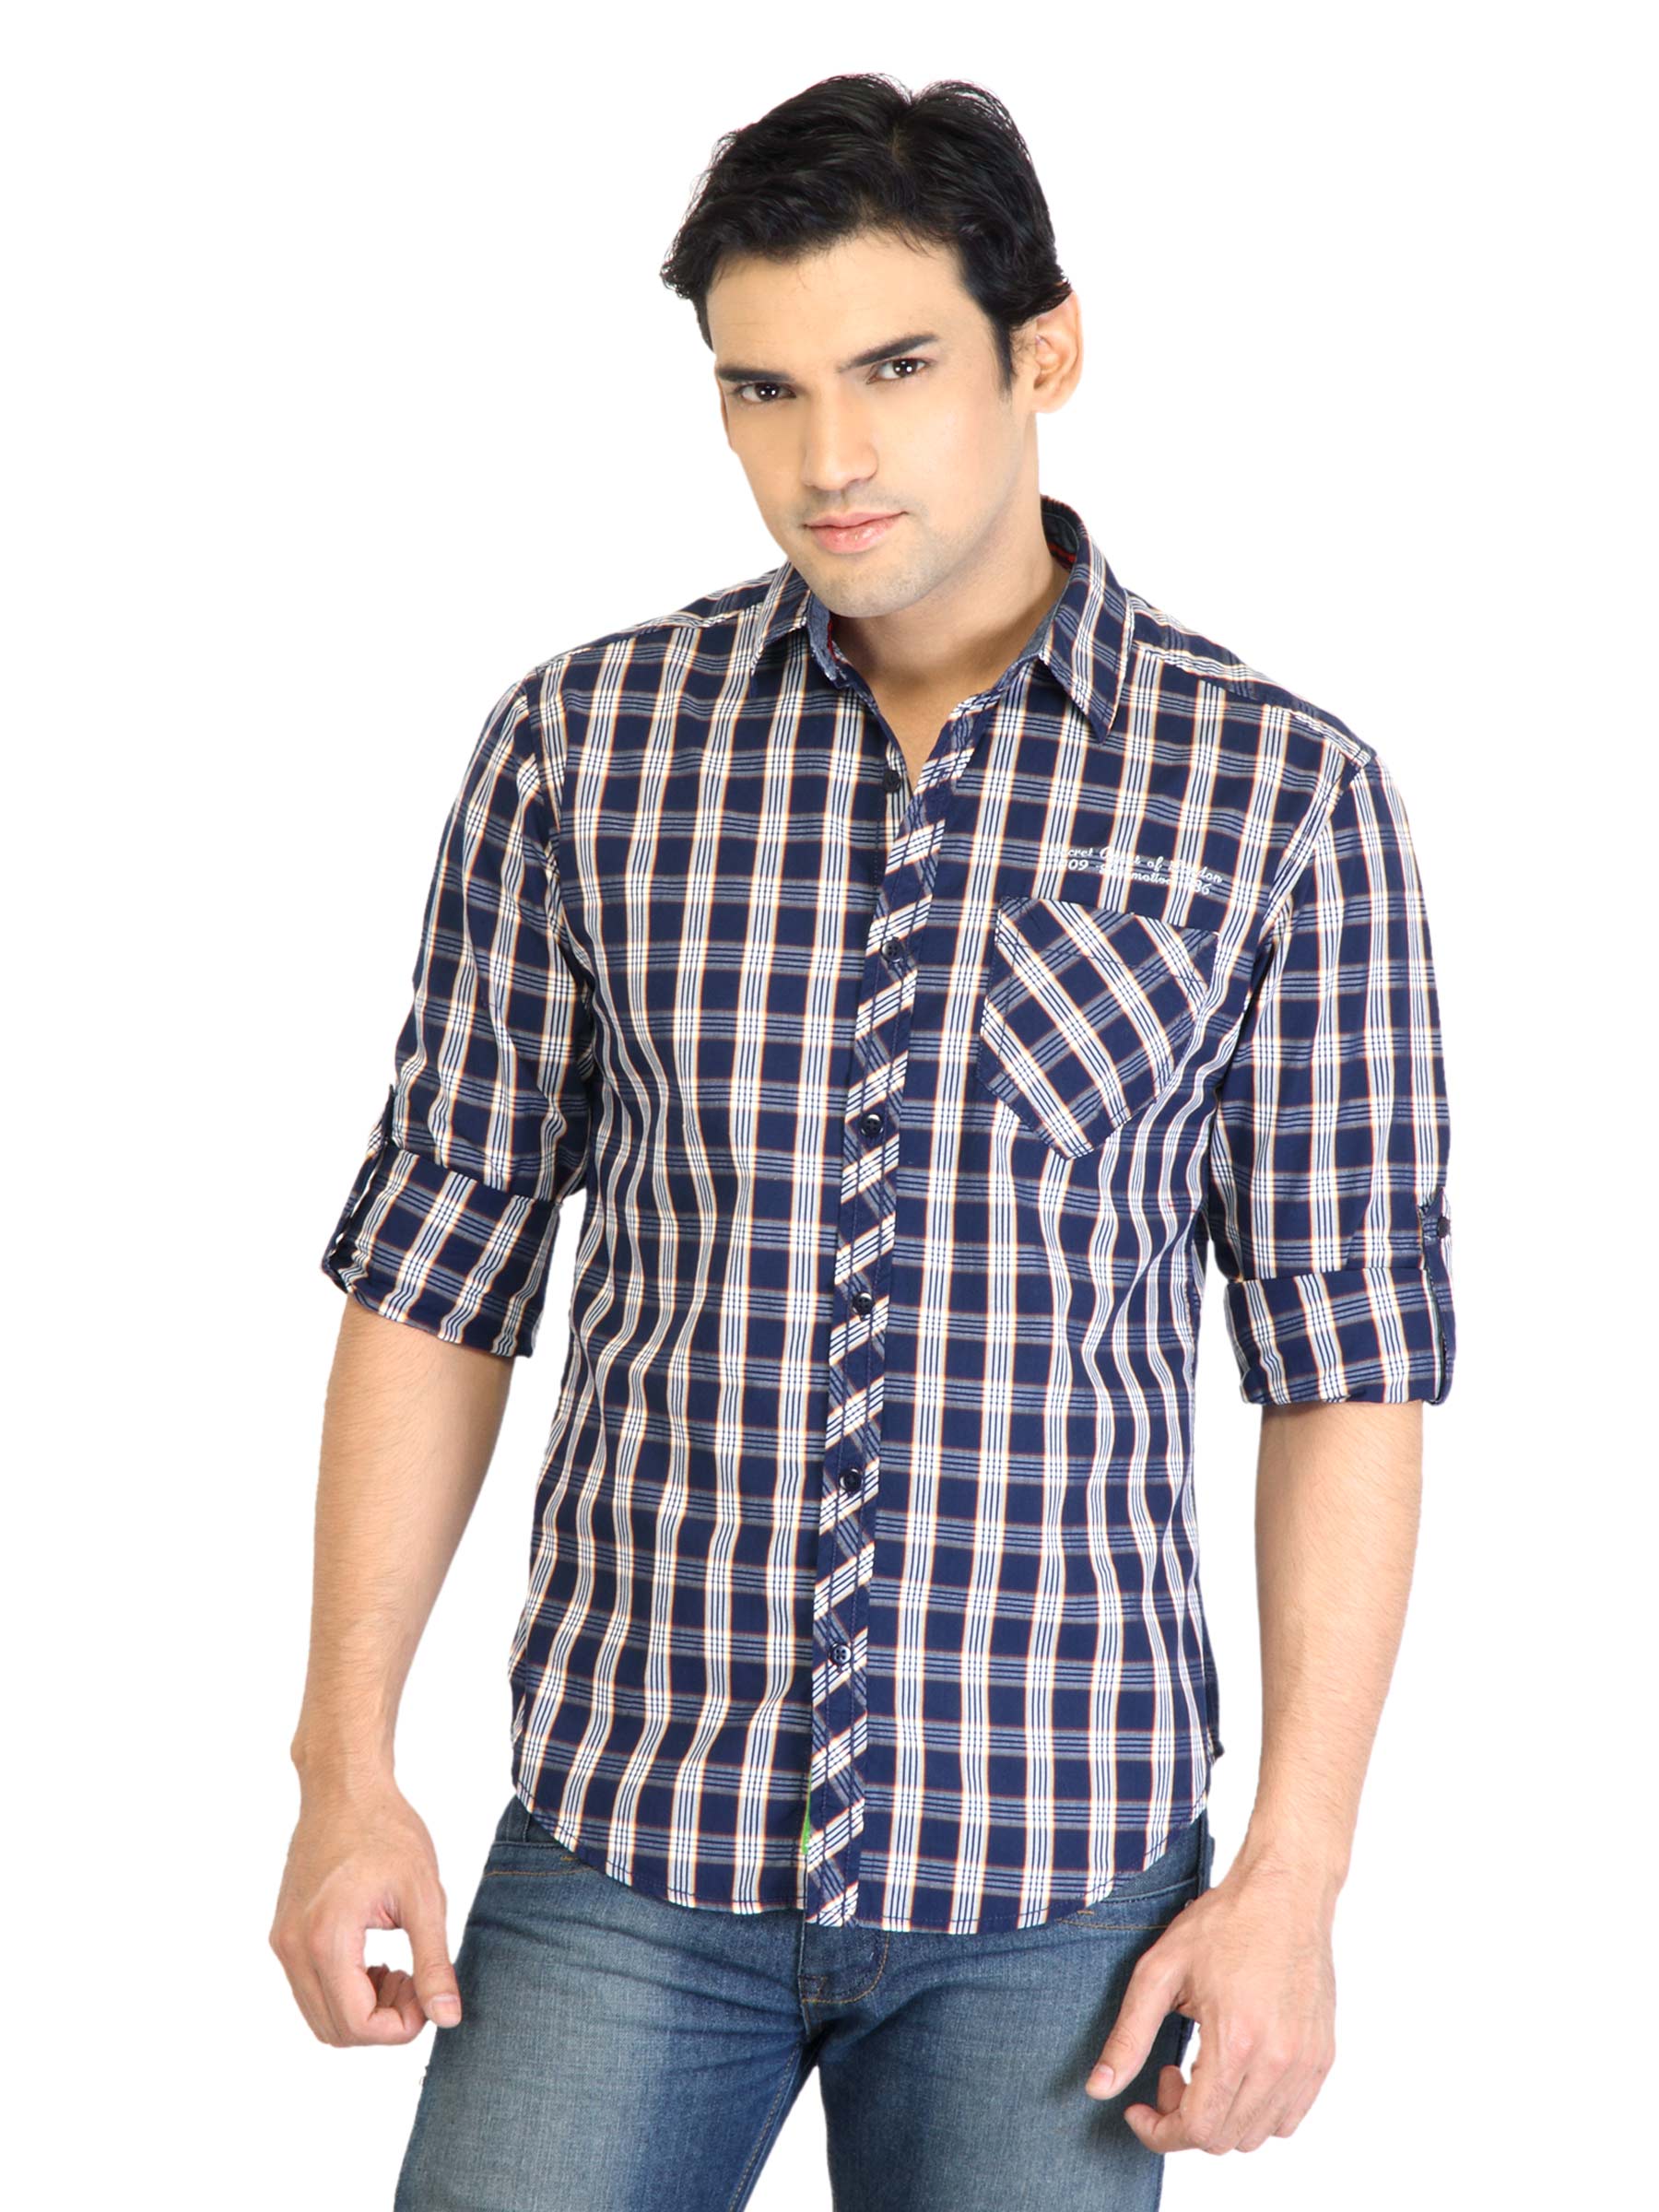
Locomotive Men Check Navy Blue Shirt
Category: Apparel / Topwear / Shirts
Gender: Men
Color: Blue
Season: Fall 2011
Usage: Casual